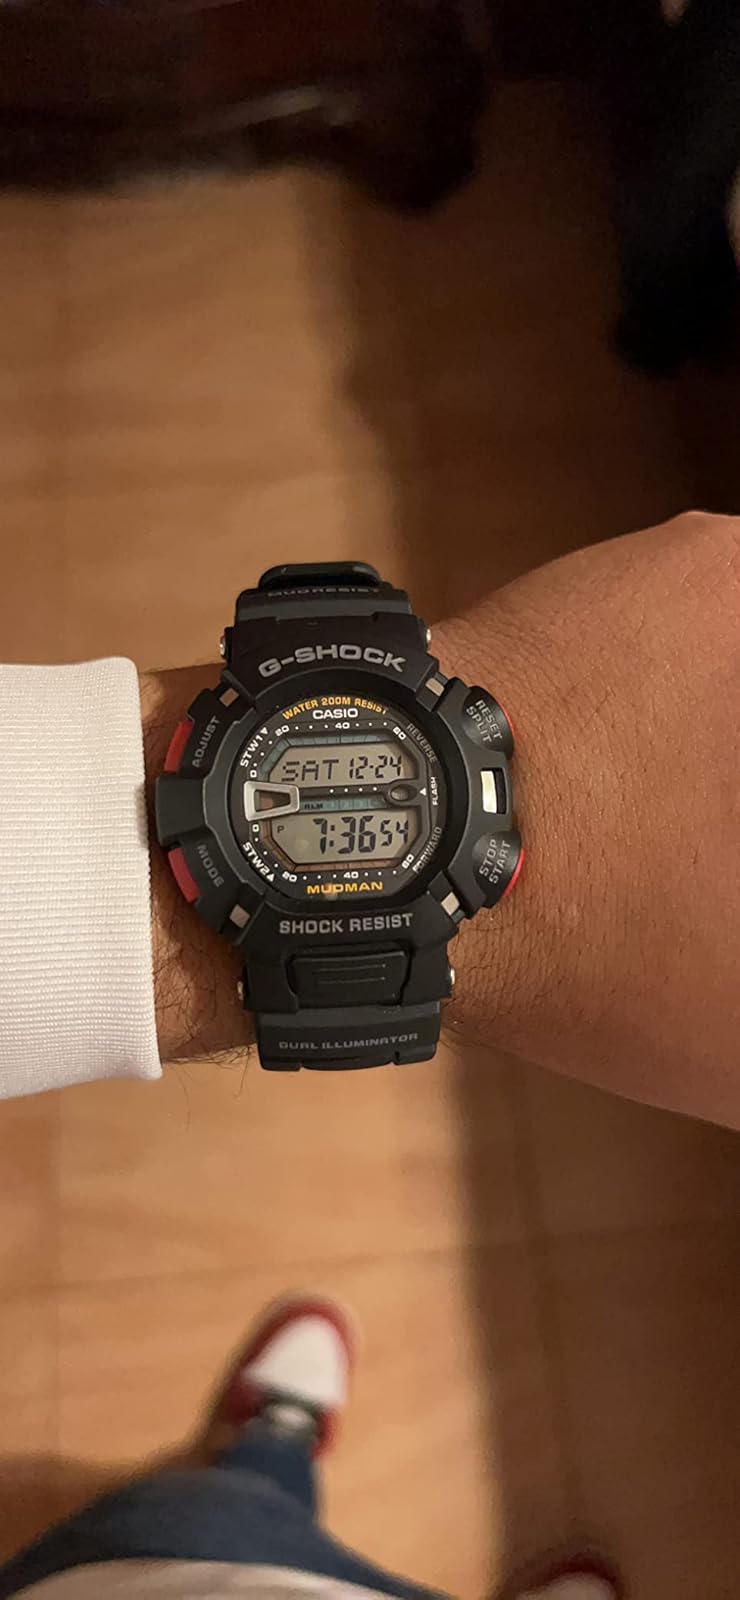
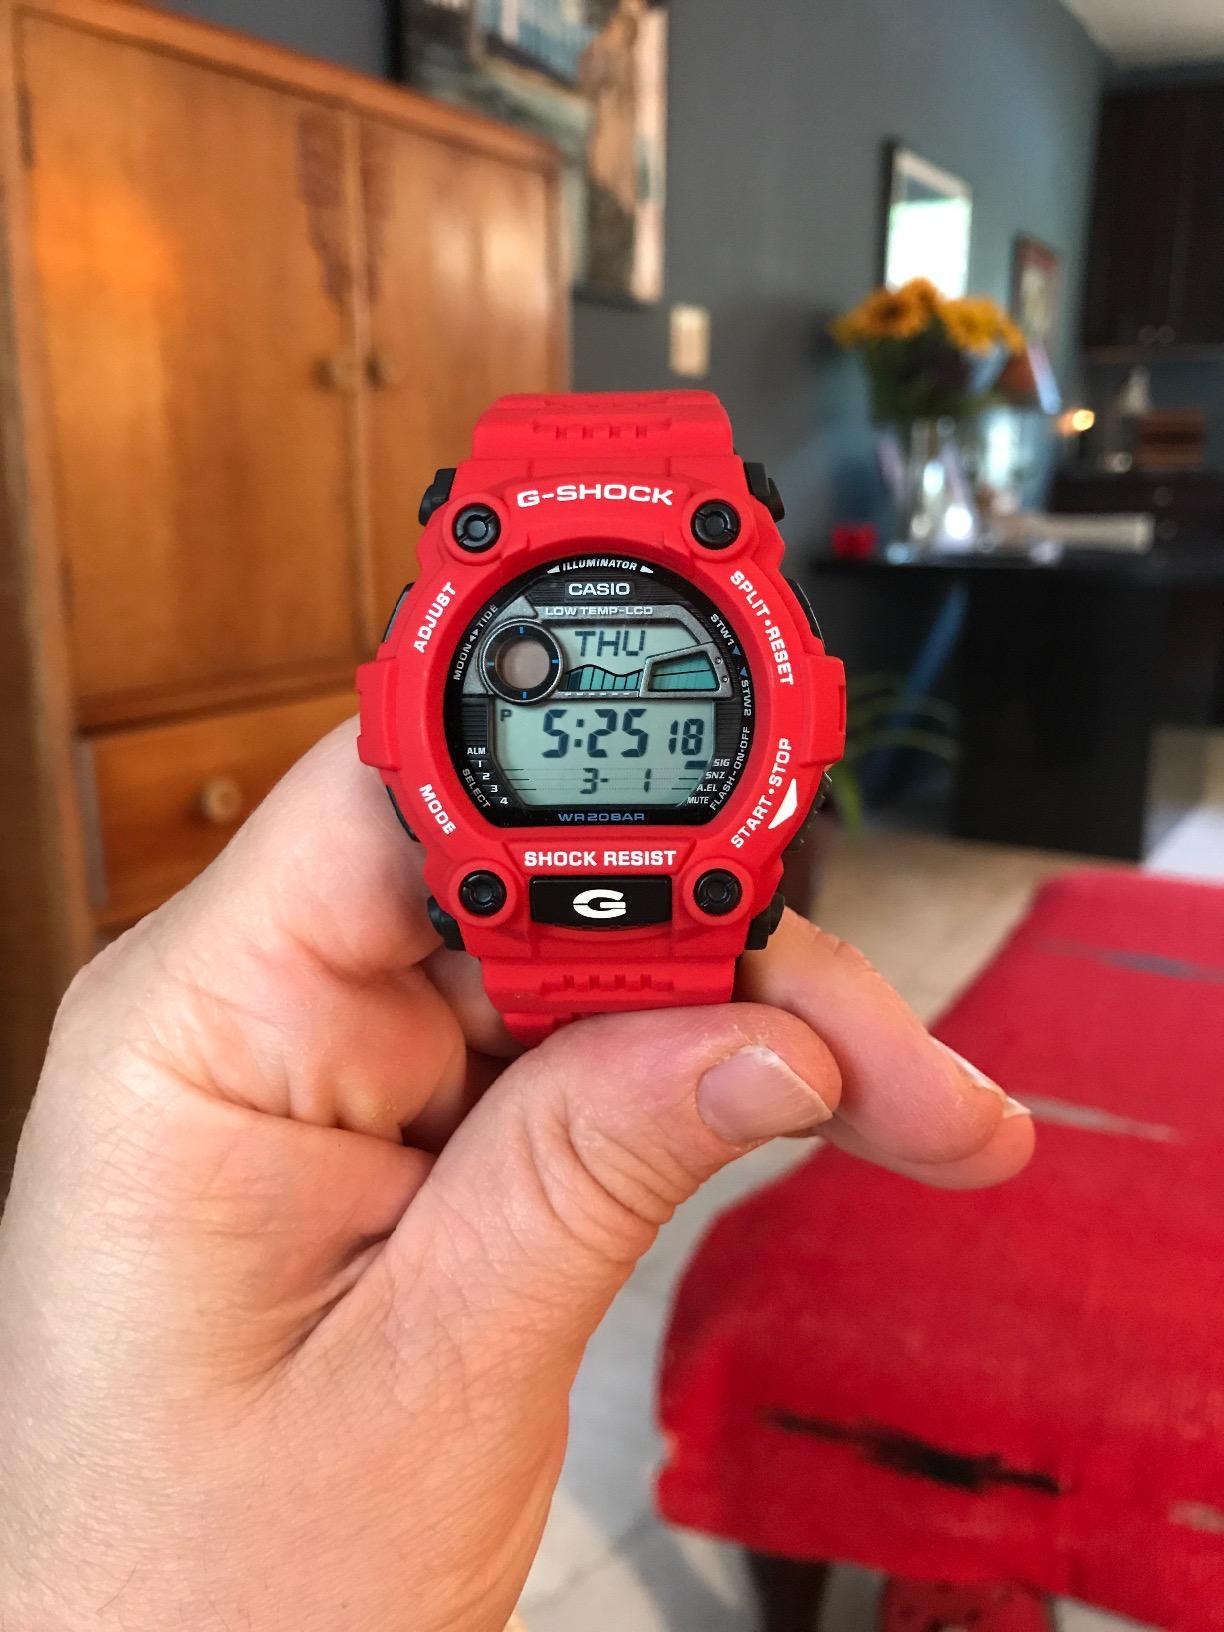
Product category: accessories_watch
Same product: no